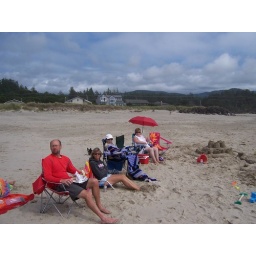
The gray house in the back was the house we stayed in for a week.